Mir-3180 microRNA precursor family

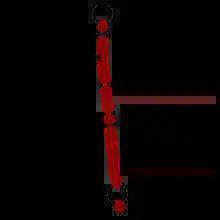
Conserved secondary structure of the mir-3180 miRNA.

In molecular biology mir-3180 microRNA is a short RNA molecule. MicroRNAs function to regulate the expression levels of other genes by several mechanisms. The mir-10 microRNA precursor is a short non-coding RNA gene that is part of an RNA gene family which contains mir-3180-1, mir-3180-2, mir-3180-3, mir-3180-4 and mir-3180-5. They have now been predicted or experimentally confirmed in a wide range of cancers in humans. (MIPF0000894, mir-3180) mir-3180 has currently only been identified in human "Homo sapiens".